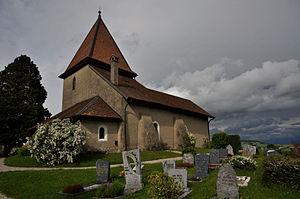
Bassins est une commune suisse du canton de Vaud, située dans le district de Nyon.